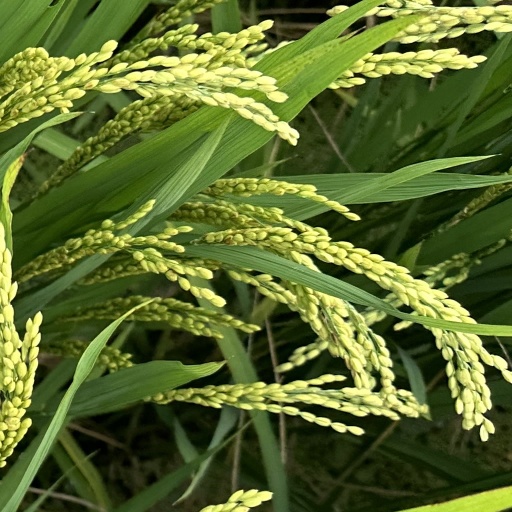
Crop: rice